CompuBank

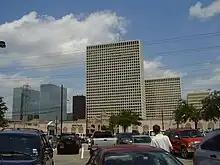
The headquarters of CompuBank was in Greenway Plaza

CompuBank, N.A. was a financial company engaged primarily in retail banking, mortgage banking, business finance and providing ATM and merchant processing services. CompuBank was founded in 1998 by banking veteran Frank Goldberg and launched on the internet in early October the same year. It was one of the pioneers of the Internet banking industry, and recognized as one of the first internet-only banks.